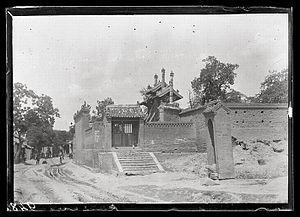
Henan. Henanfu, stèle marquant l'endroit où Confucius interrogea Laozi au sujet des rites
Lao Tseu ou Laozi ou Lao Zi, plus communément appelé en Chine Tàishàng lǎojūn, de son vrai nom Li Er, aurait été un sage chinois et, selon la tradition, un contemporain de Confucius. Il est considéré a posteriori comme le père fondateur du taoïsme. Il serait né dans le pays de Chu du royaume des Zhou et serait parti pour une retraite spirituelle vers l’ouest de la Chine actuelle avec une destination inconnue. Les informations historiques le concernant sont rares et incertaines et sa biographie se développe à partir de la dynastie Han, essentiellement à partir d’éléments surnaturels et religieux ; quelques chercheurs sceptiques estiment depuis la fin du XXᵉ siècle qu'il s’agit d’un personnage fictif ou composite, et non proprement historique.